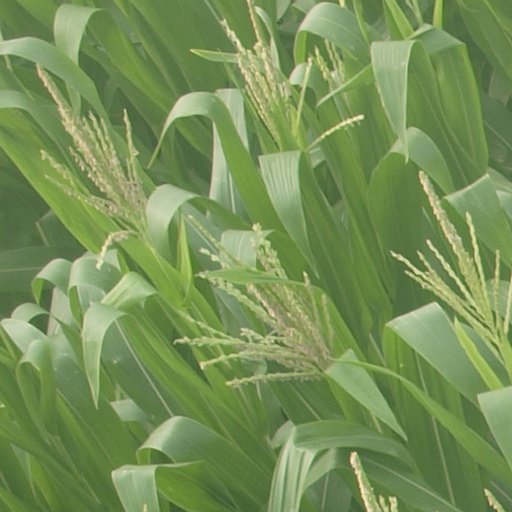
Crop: maize; corn